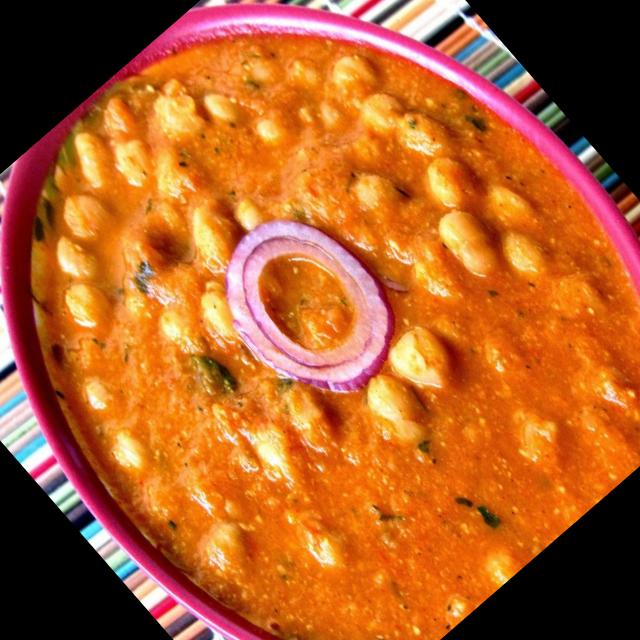
Dish: chole